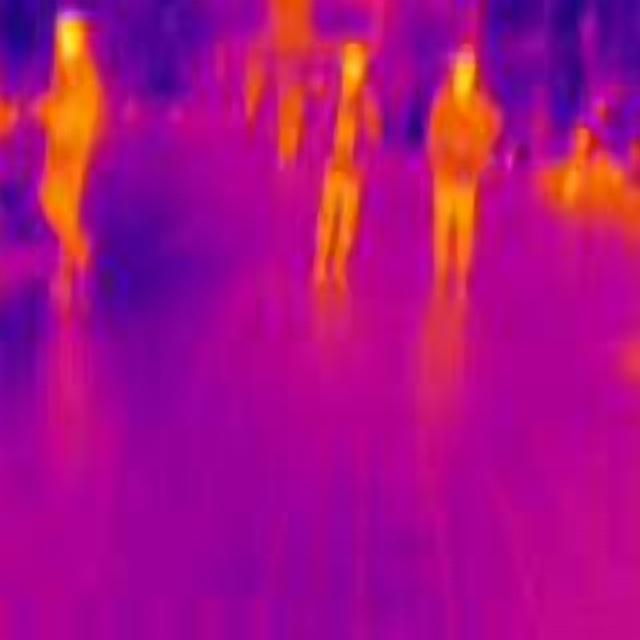
Detected objects:
label: person
label: person
label: person
label: person
label: person
label: person